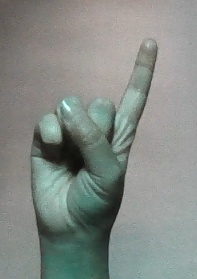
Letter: bb